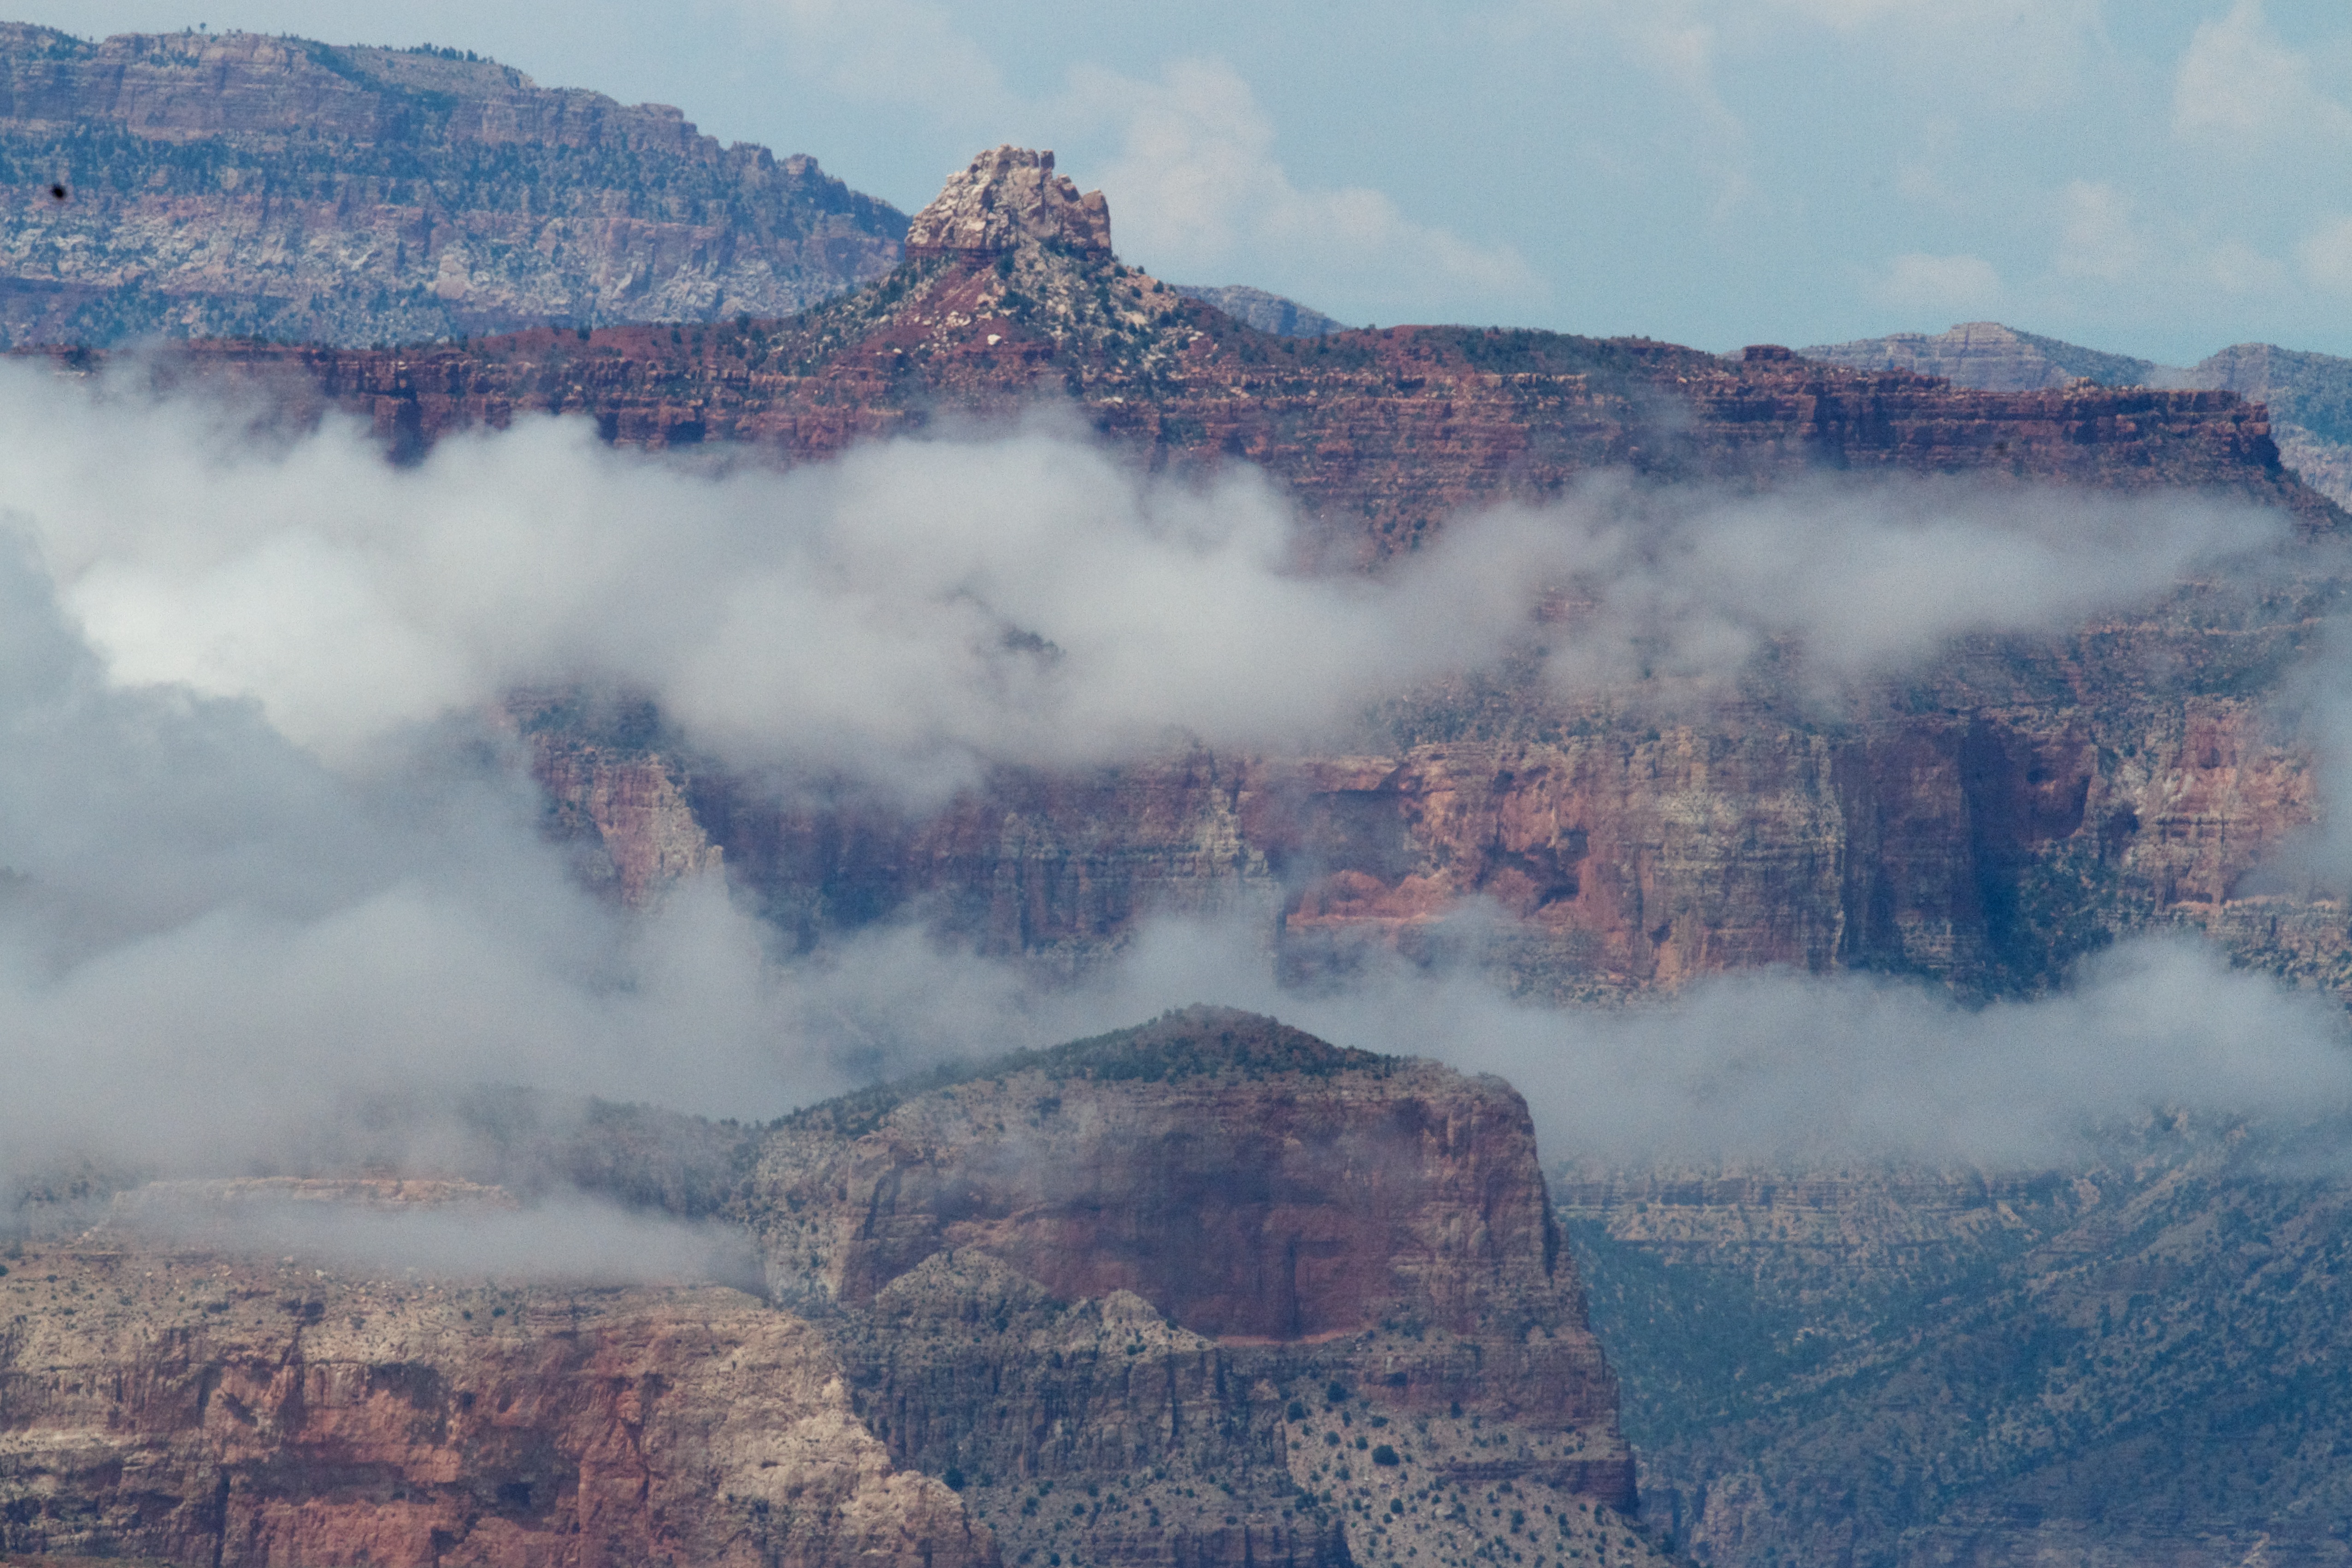
landscape, wilderness, mountain, snow, winter, valley, mountain range, canyon, national park, geology, plateau, grandcanyon, landform, aerial photography, geographical feature, atmospheric phenomenon, atmosphere of earth, mountainous landforms, geological phenomenon